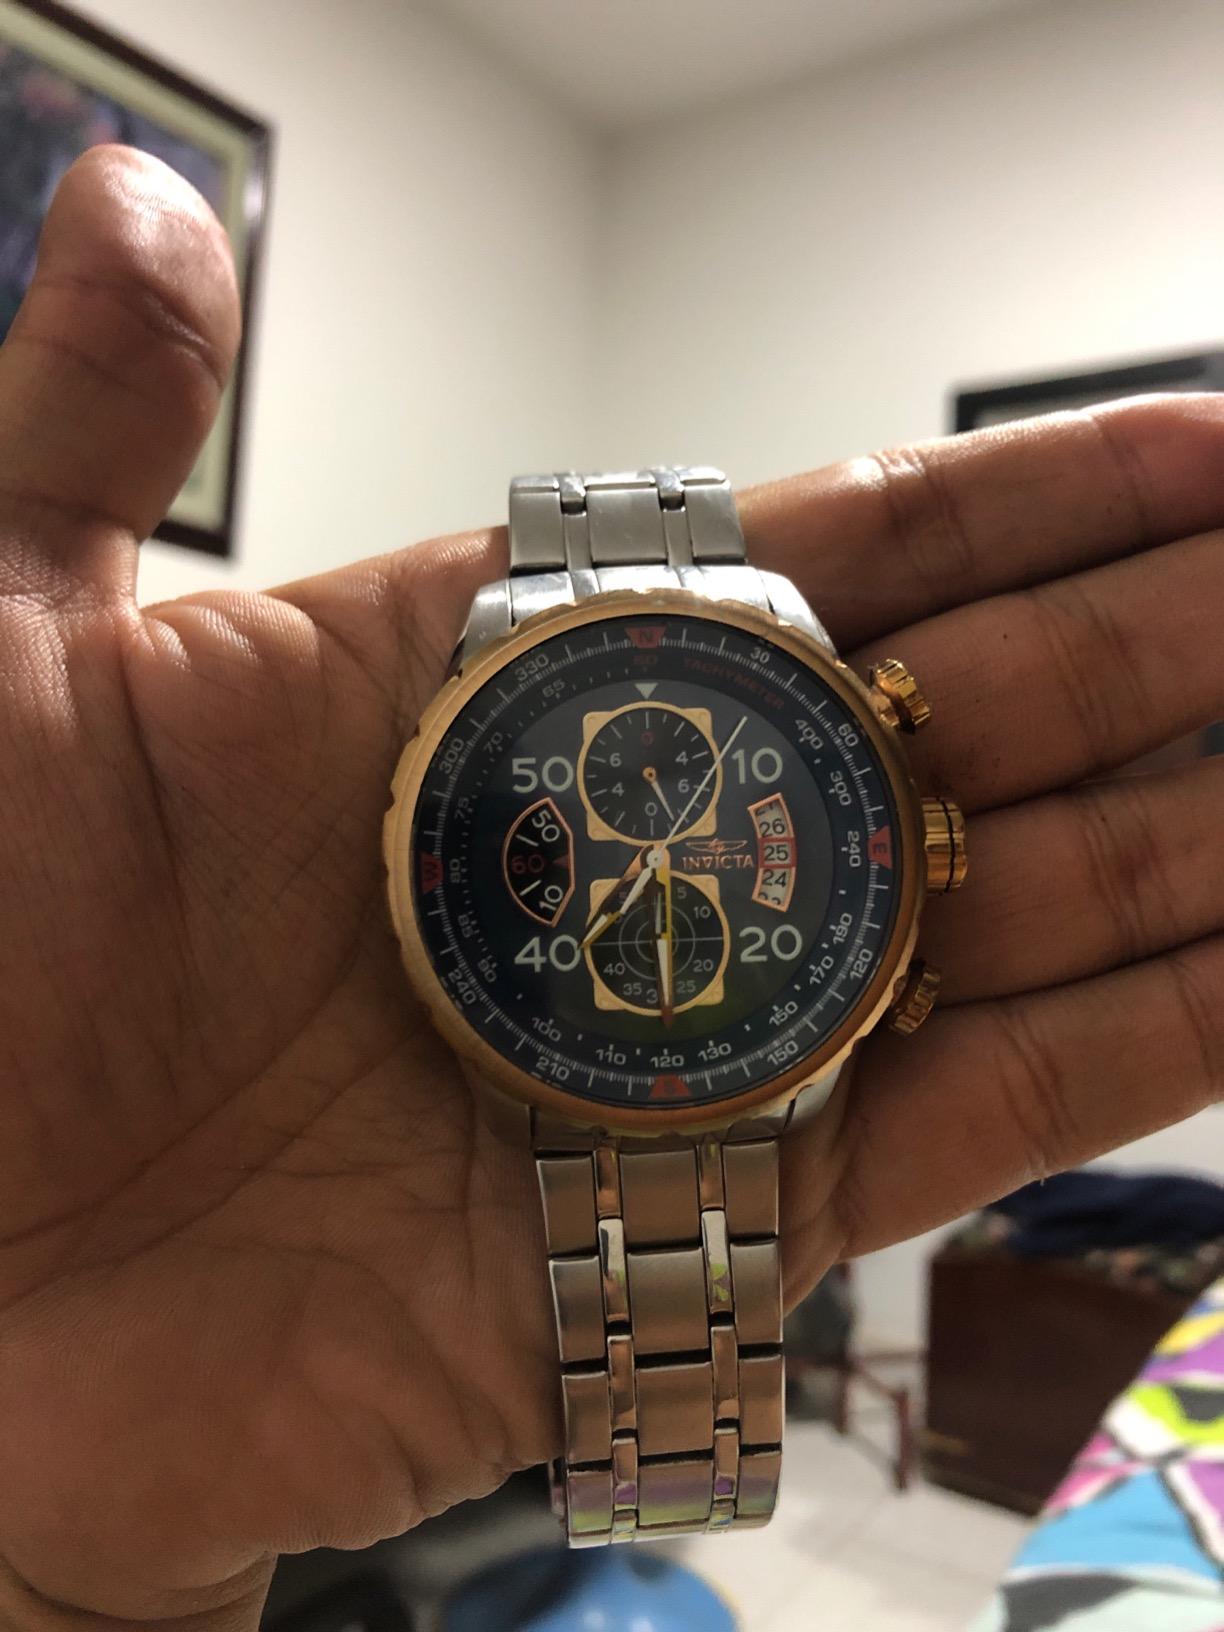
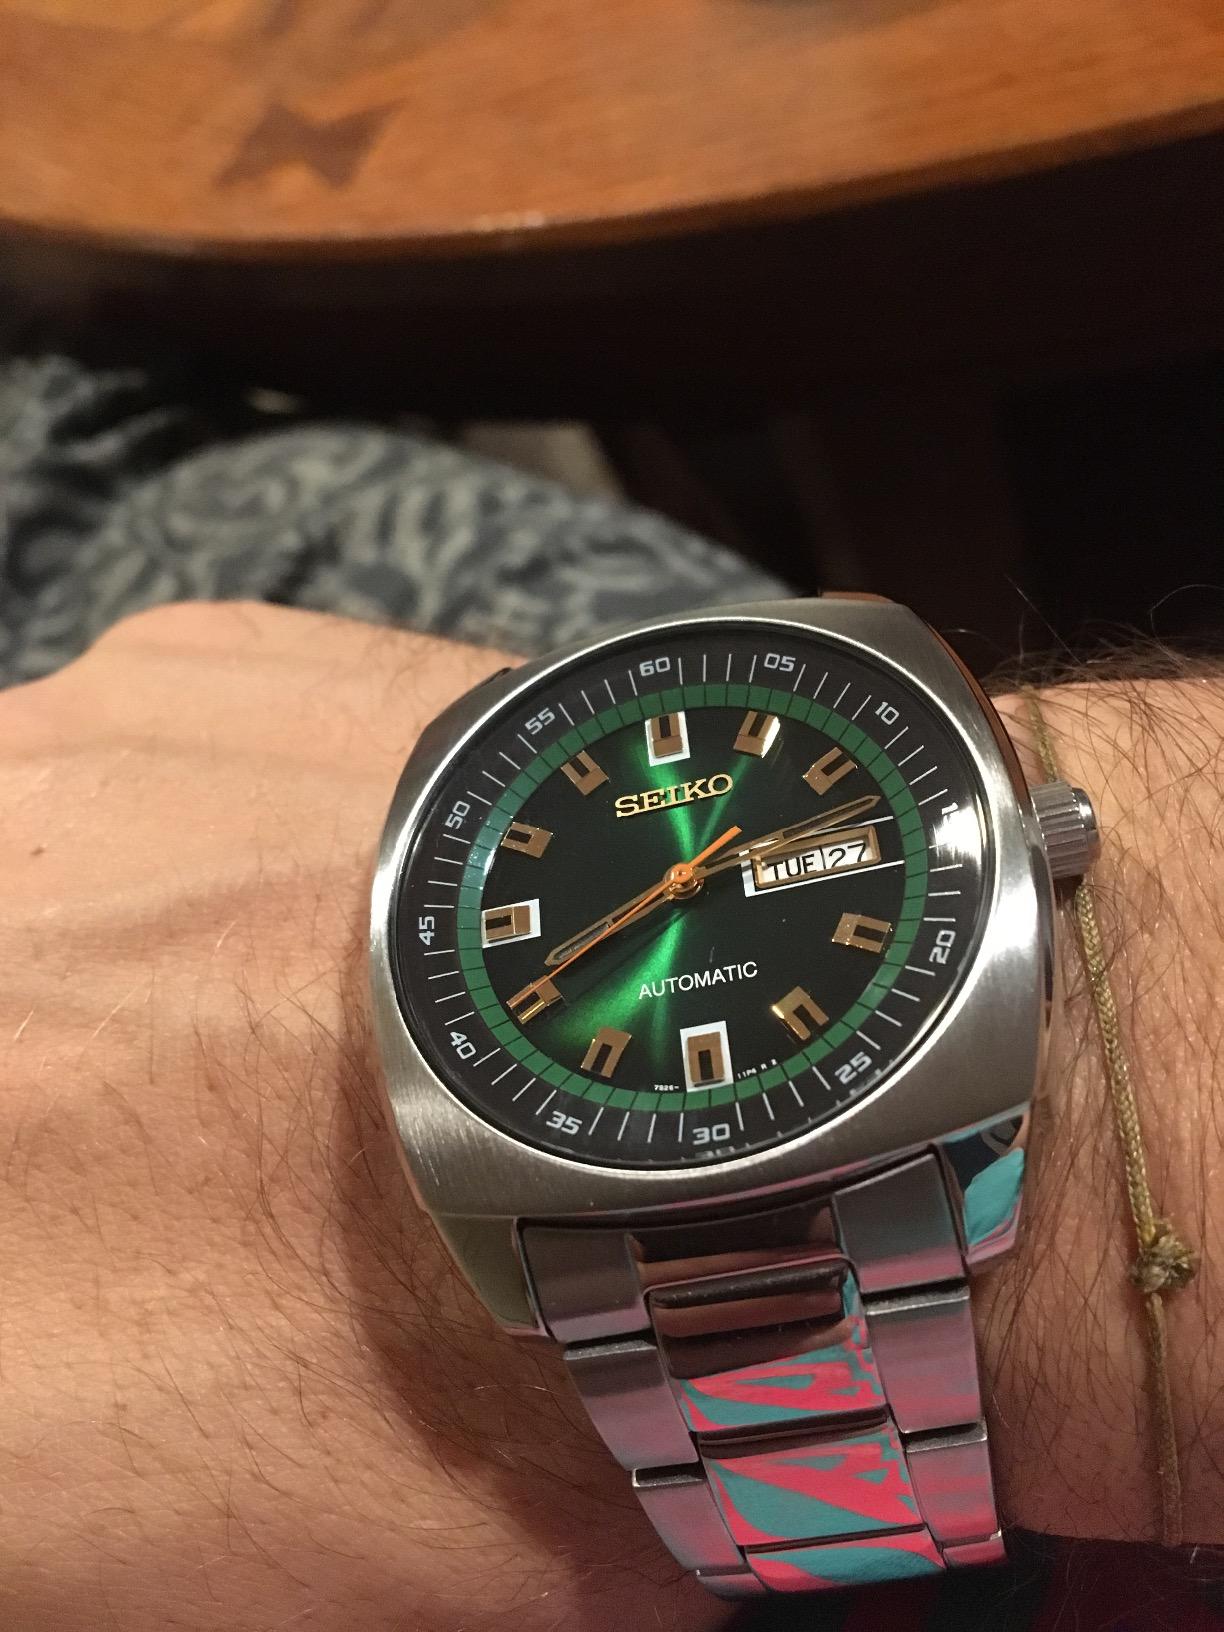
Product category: accessories_watch
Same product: no